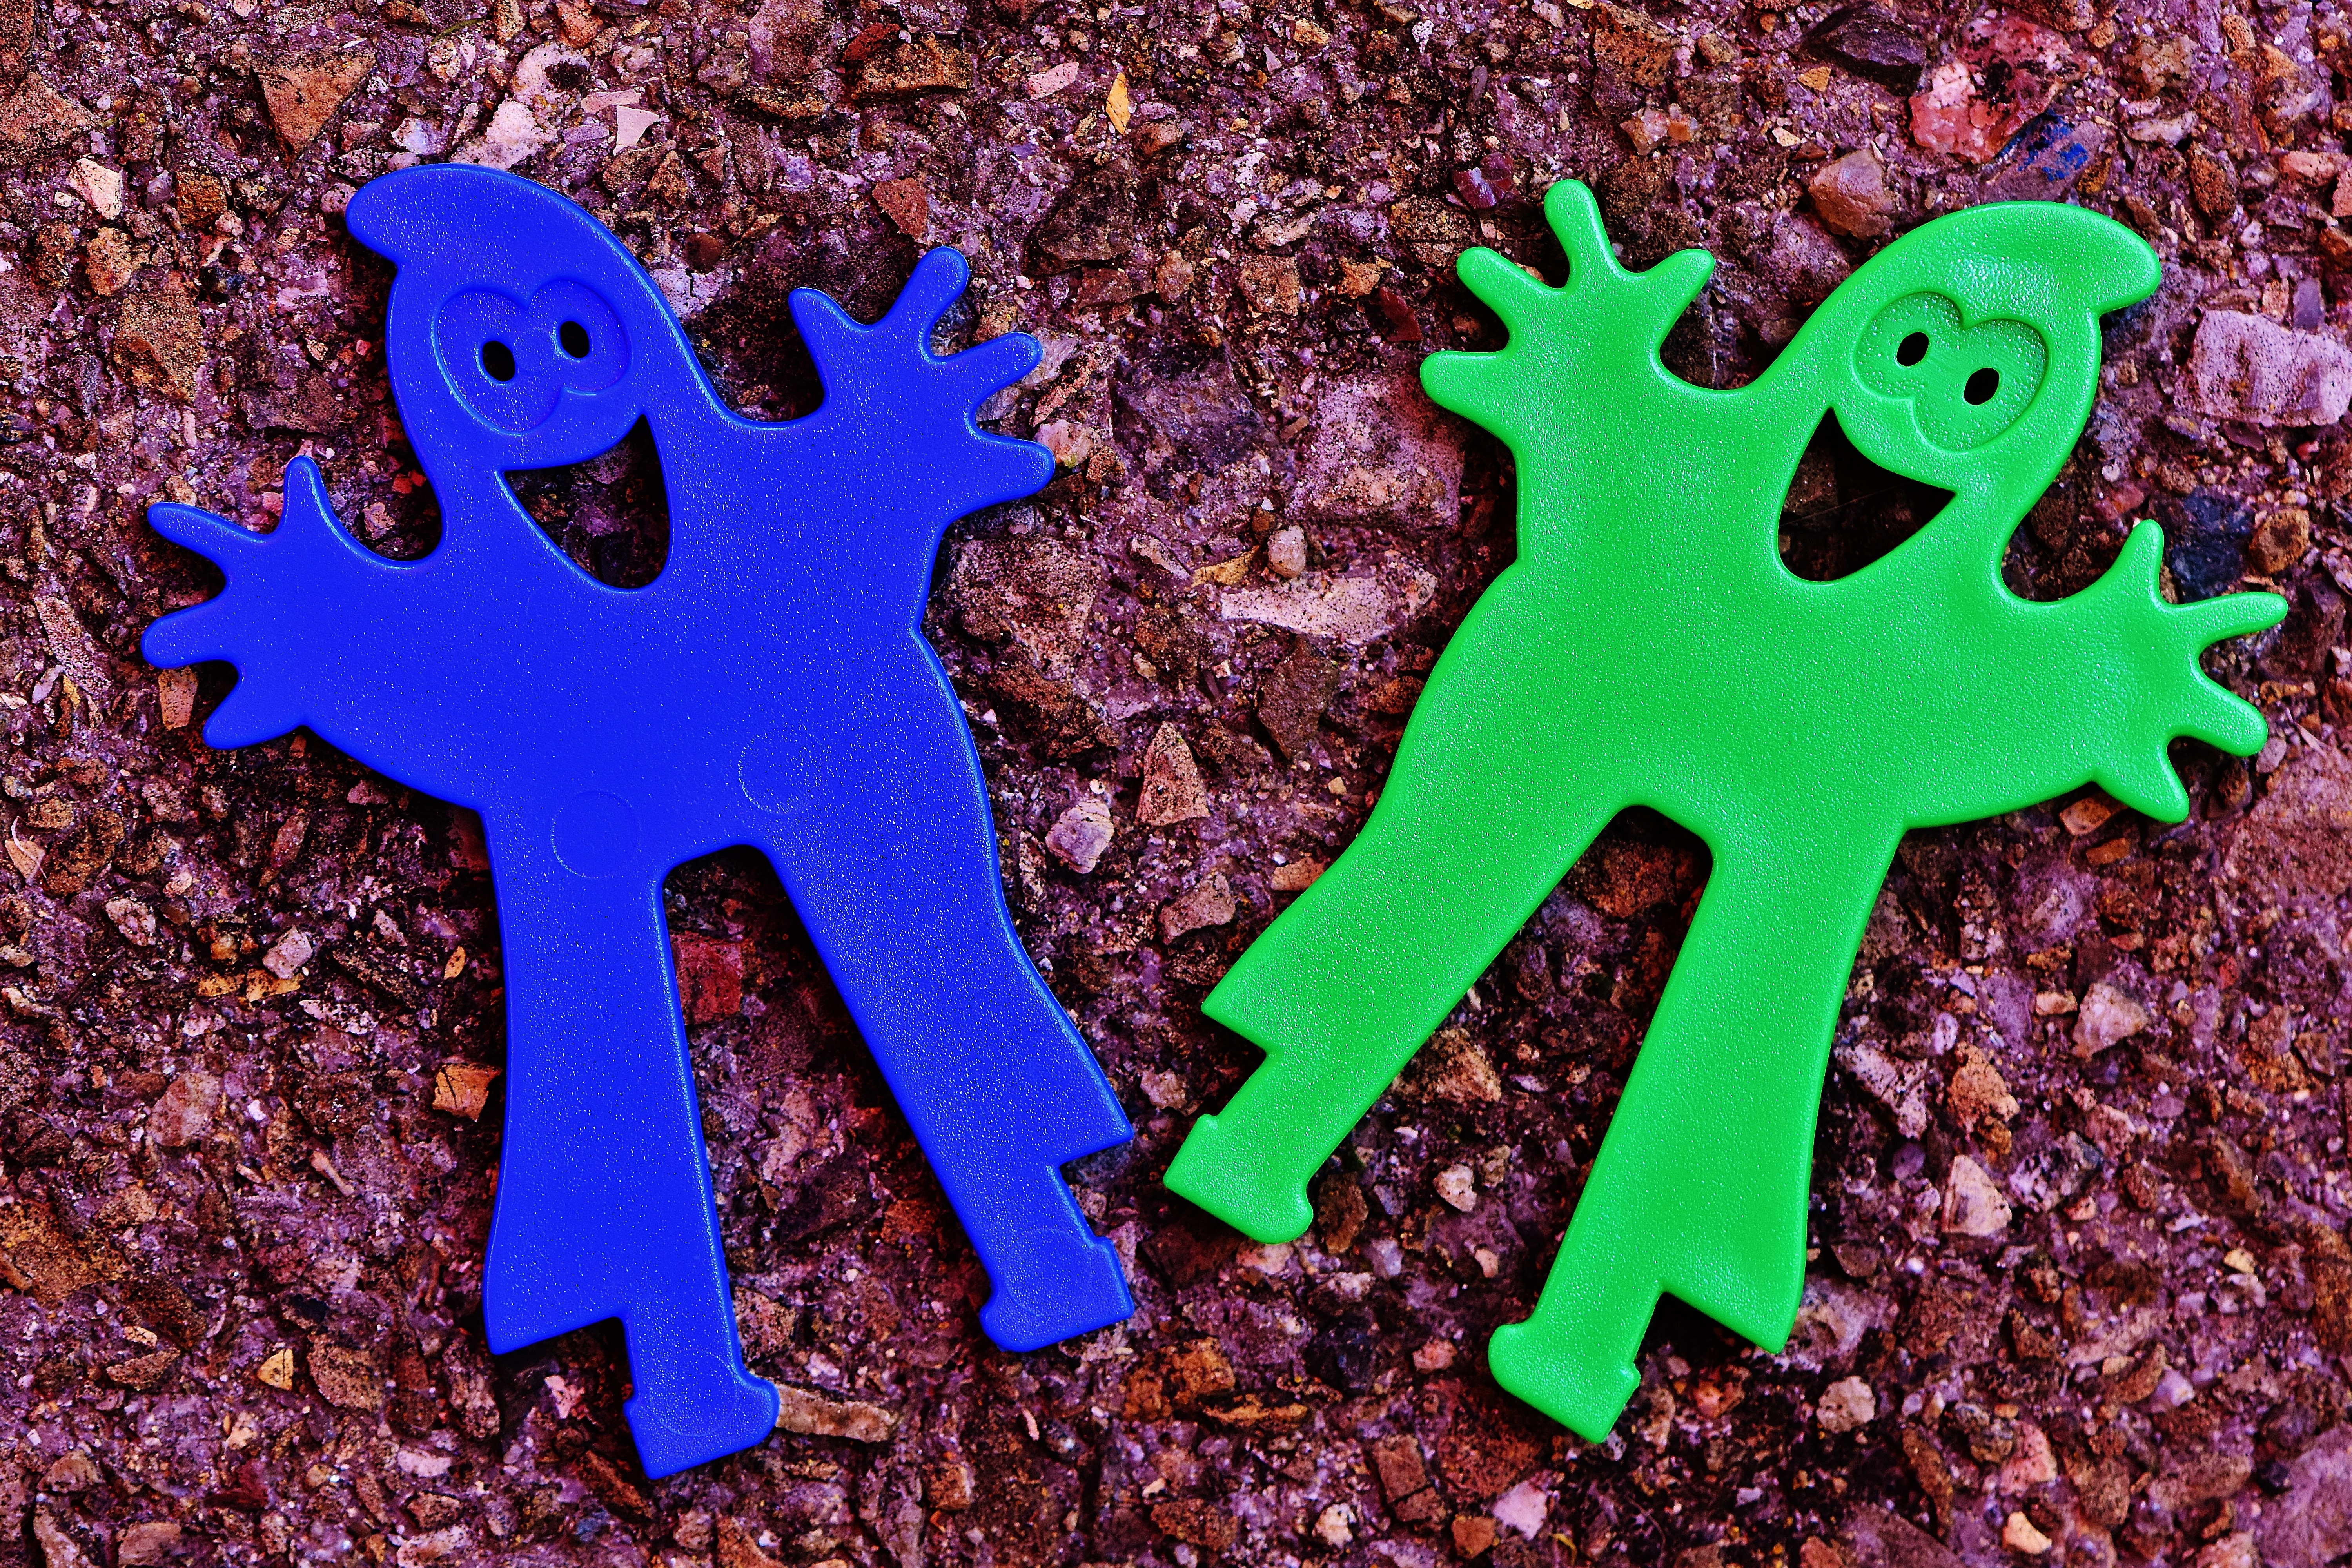
tree, plant, play, plastic, leaf, flower, soil, colorful, laugh, fig, fun, toys, funny, ghost, ghosts, spirit, woody plant